Jersey Reds

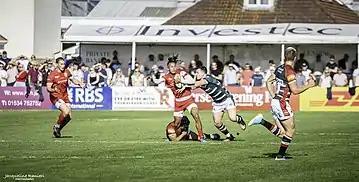
Jersey Reds hosted Leicester Tigers August 27th 2021

Jersey's reputation as a professional club has been instrumental in attracting major teams to the Island to help them prepare for upcoming matches.